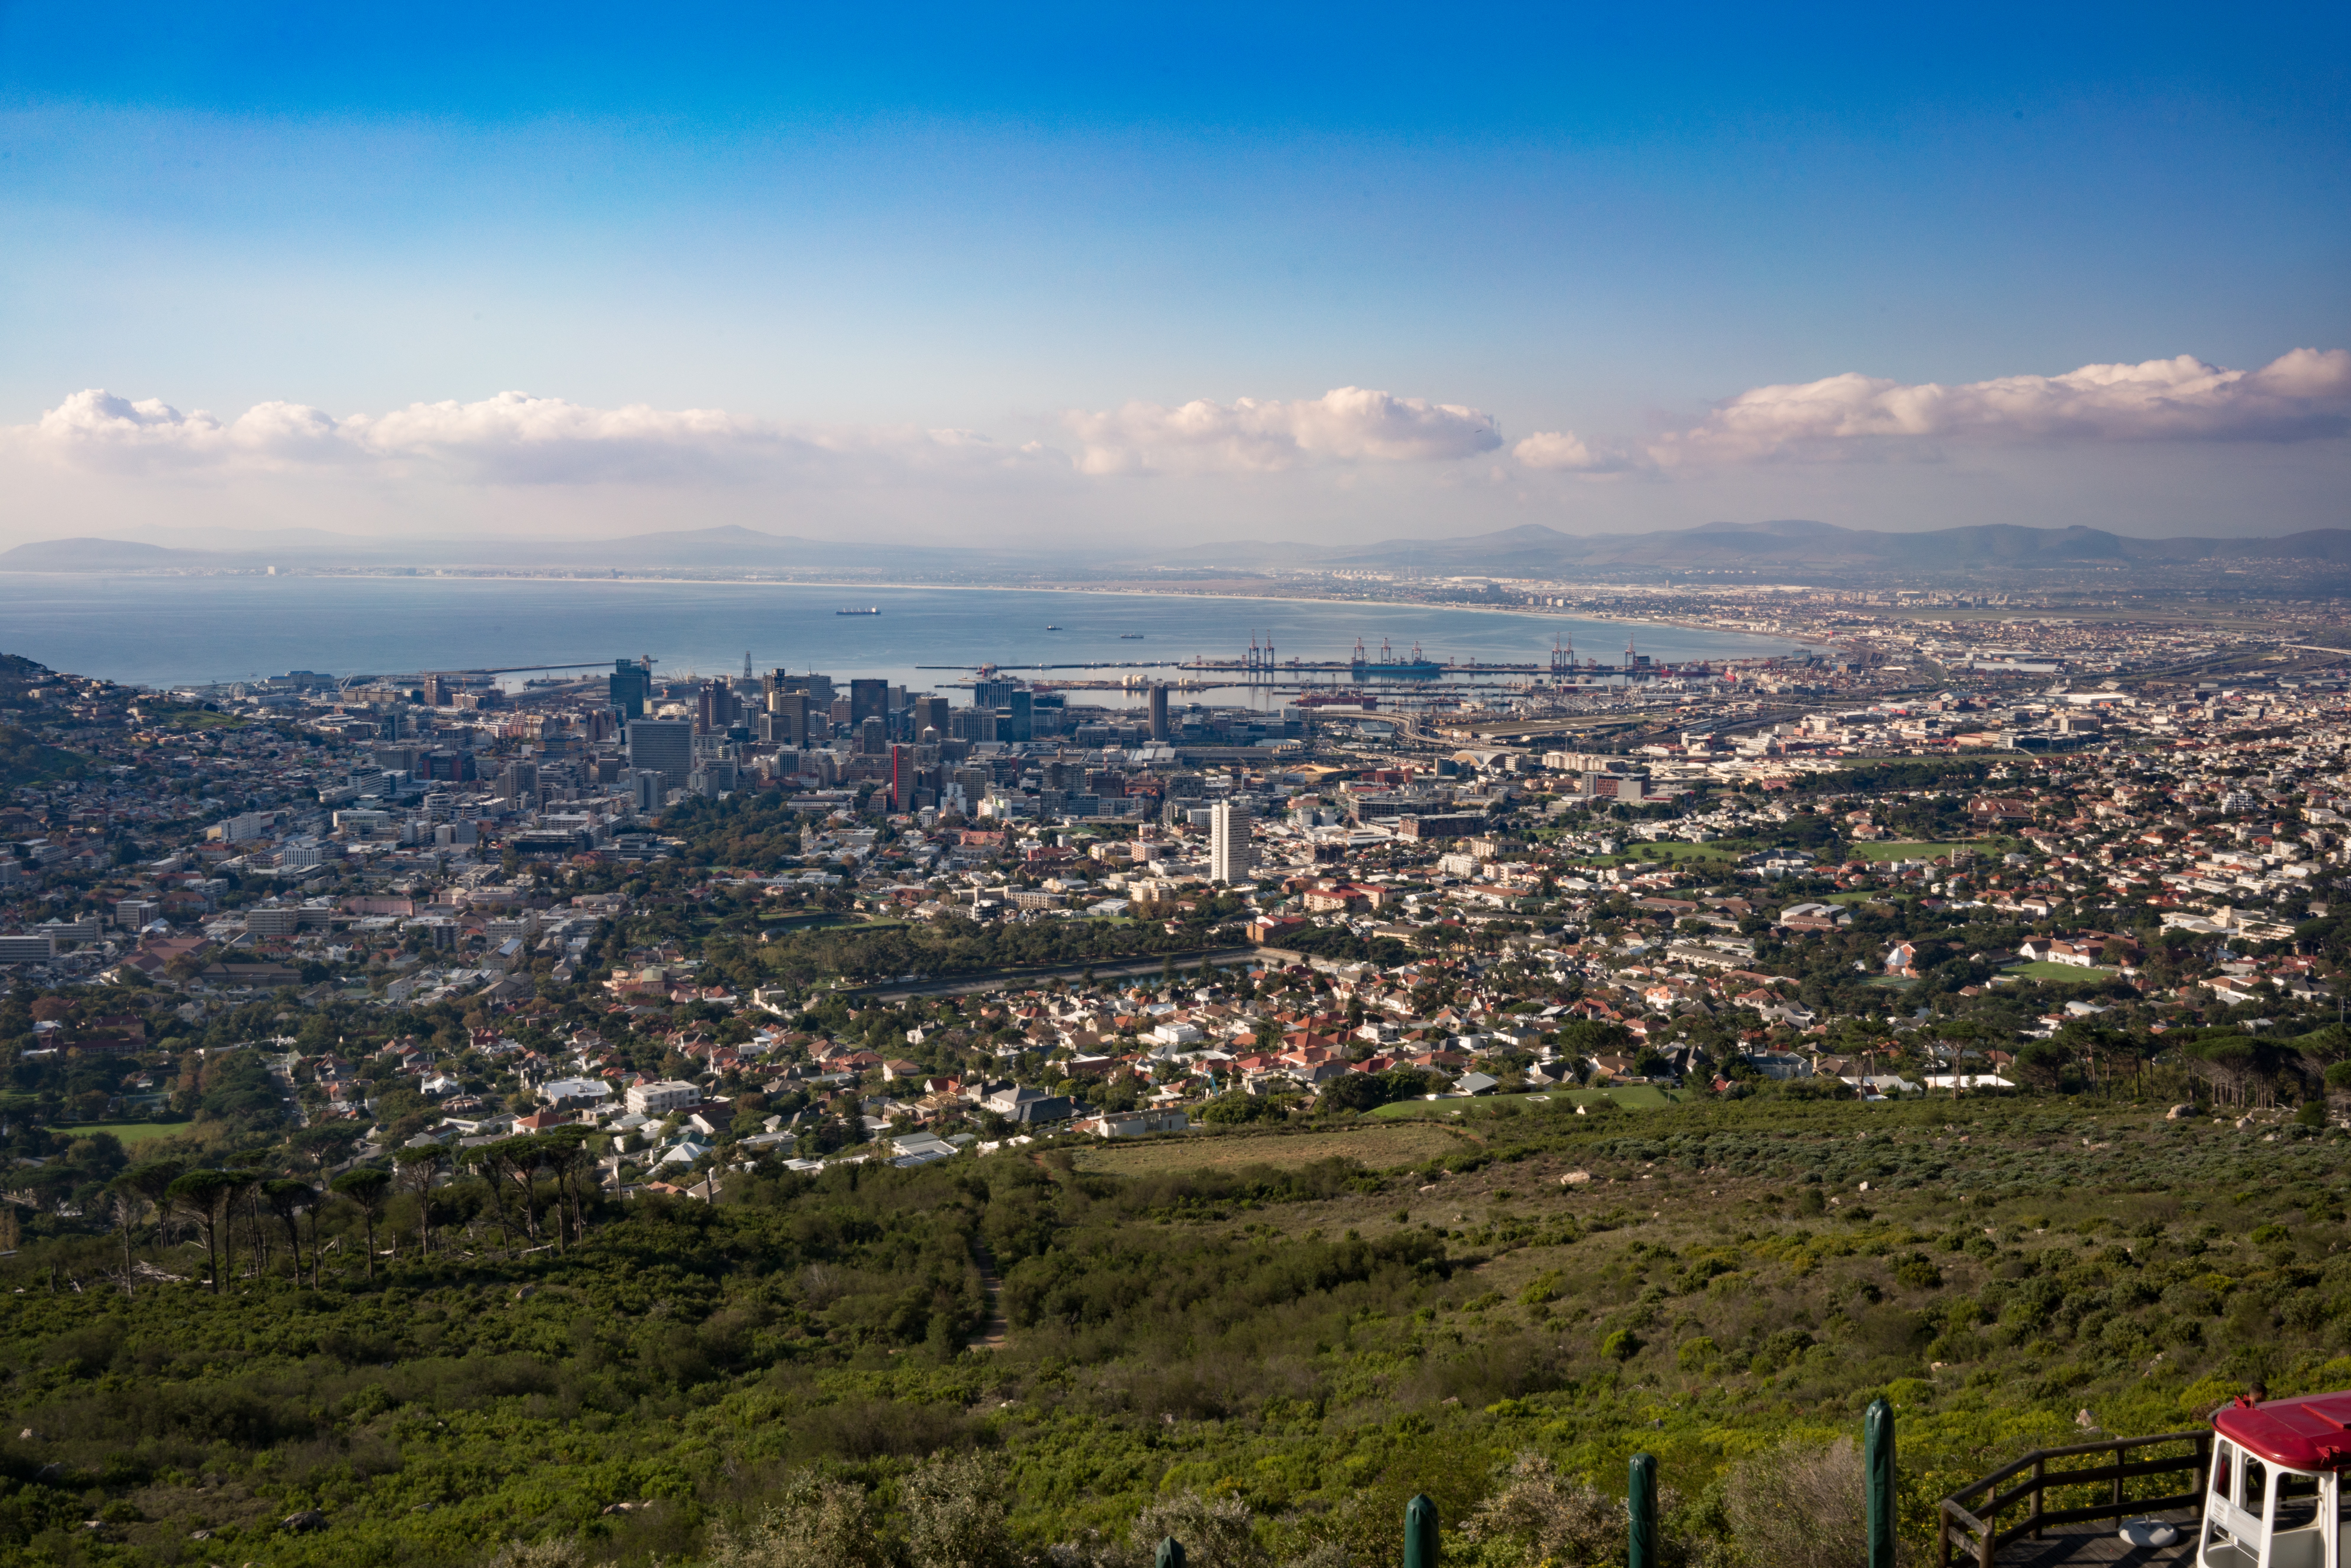
landscape, coast, horizon, mountain, cloud, sky, skyline, photography, morning, hill, town, city, cityscape, panorama, dusk, aerial photography, residential area, human settlement, atmosphere of earth, mountainous landforms